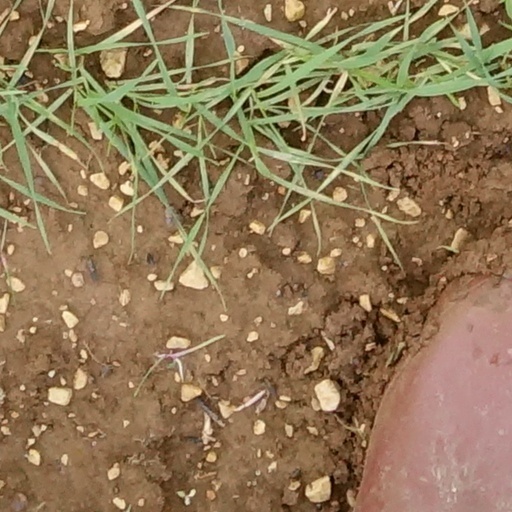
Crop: wheat